Brad Binder

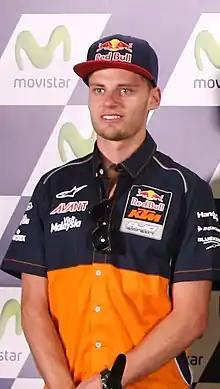
Binder in 2016

In the 2016 season, he built on this success with 7 wins and 14 podiums en route to his first world championship, with a 142 point margin over 2nd place.